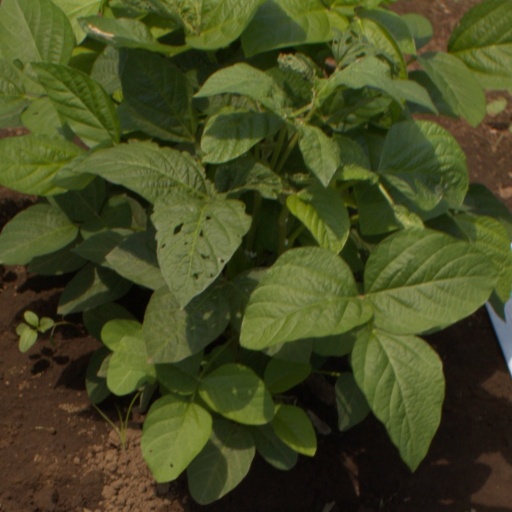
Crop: soybean